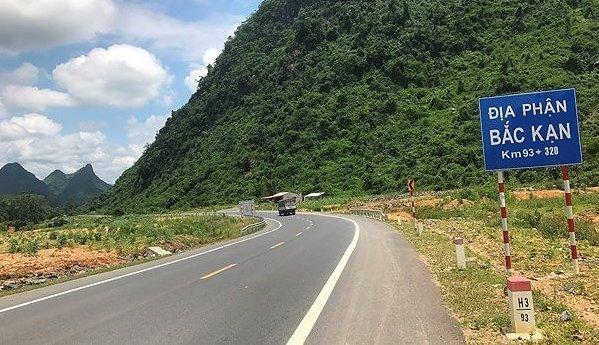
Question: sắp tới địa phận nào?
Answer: sắp tới địa phận bắc kạn